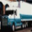
Label: truck